Pessimism

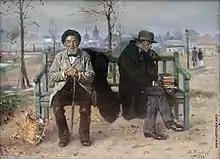
"An optimist and a pessimist", Vladimir Makovsky, 1893

Pessimism is a mental attitude in which an undesirable outcome is anticipated from a given situation. Pessimists tend to focus on the negatives of life in general. A common question asked to test for pessimism is "Is the glass half empty or half full?"; in this situation, a pessimist is said to see the glass as half empty, or in extreme cases completely empty, while an optimist is said to see the glass as half full. Throughout history, the pessimistic disposition has had effects on all major areas of thinking.